GK Racing

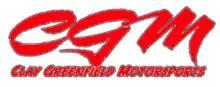
The team's old logo

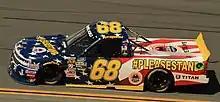
Clay Greenfield racing at Daytona in 2018

The team debuted as Alger Motorsports, running a part-time schedule in the 2011 NASCAR Camping World Truck Series season. After failing to qualify at Daytona, the team debuted in the spring race at Texas. Wayne Edwards drove the team's No. 68 truck at Chicago but failed to qualify.